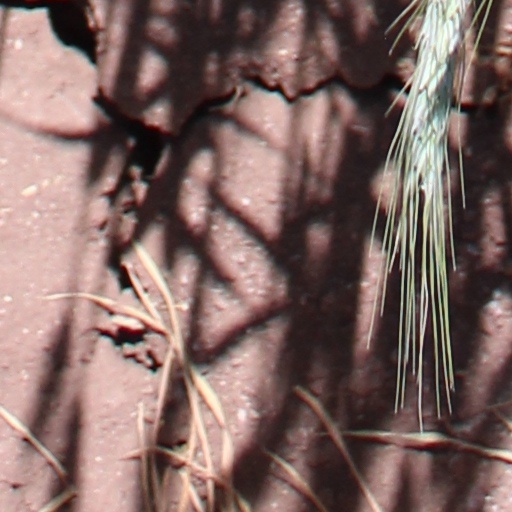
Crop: wheat